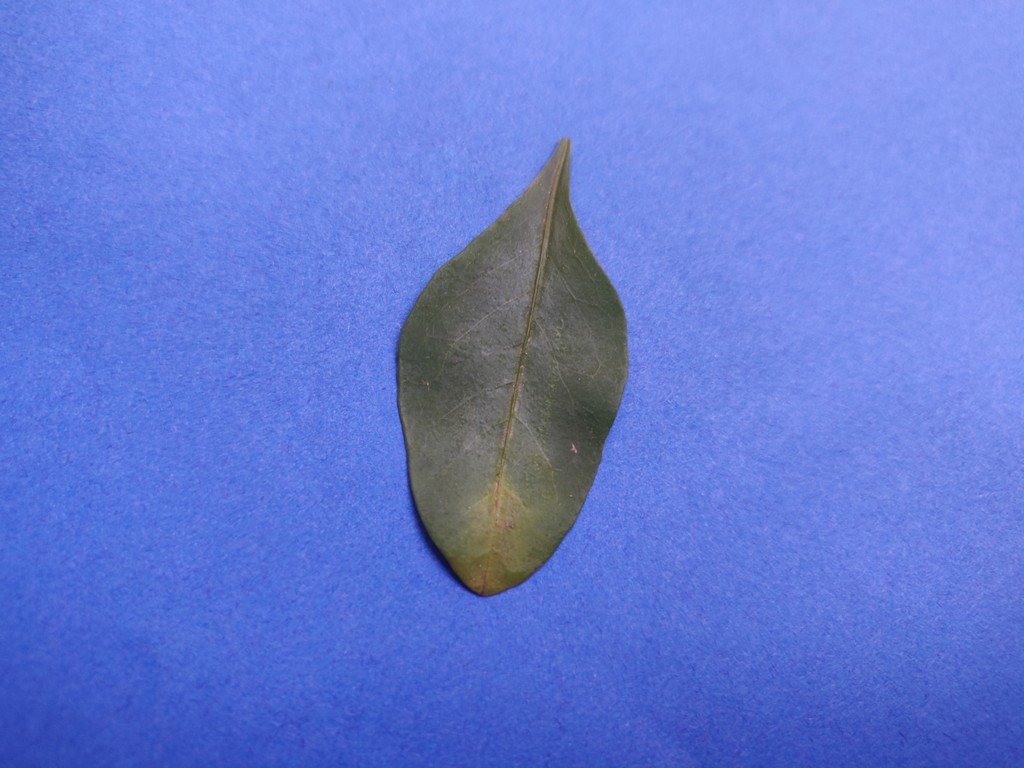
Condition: Unhealthy
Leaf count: single
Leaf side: front